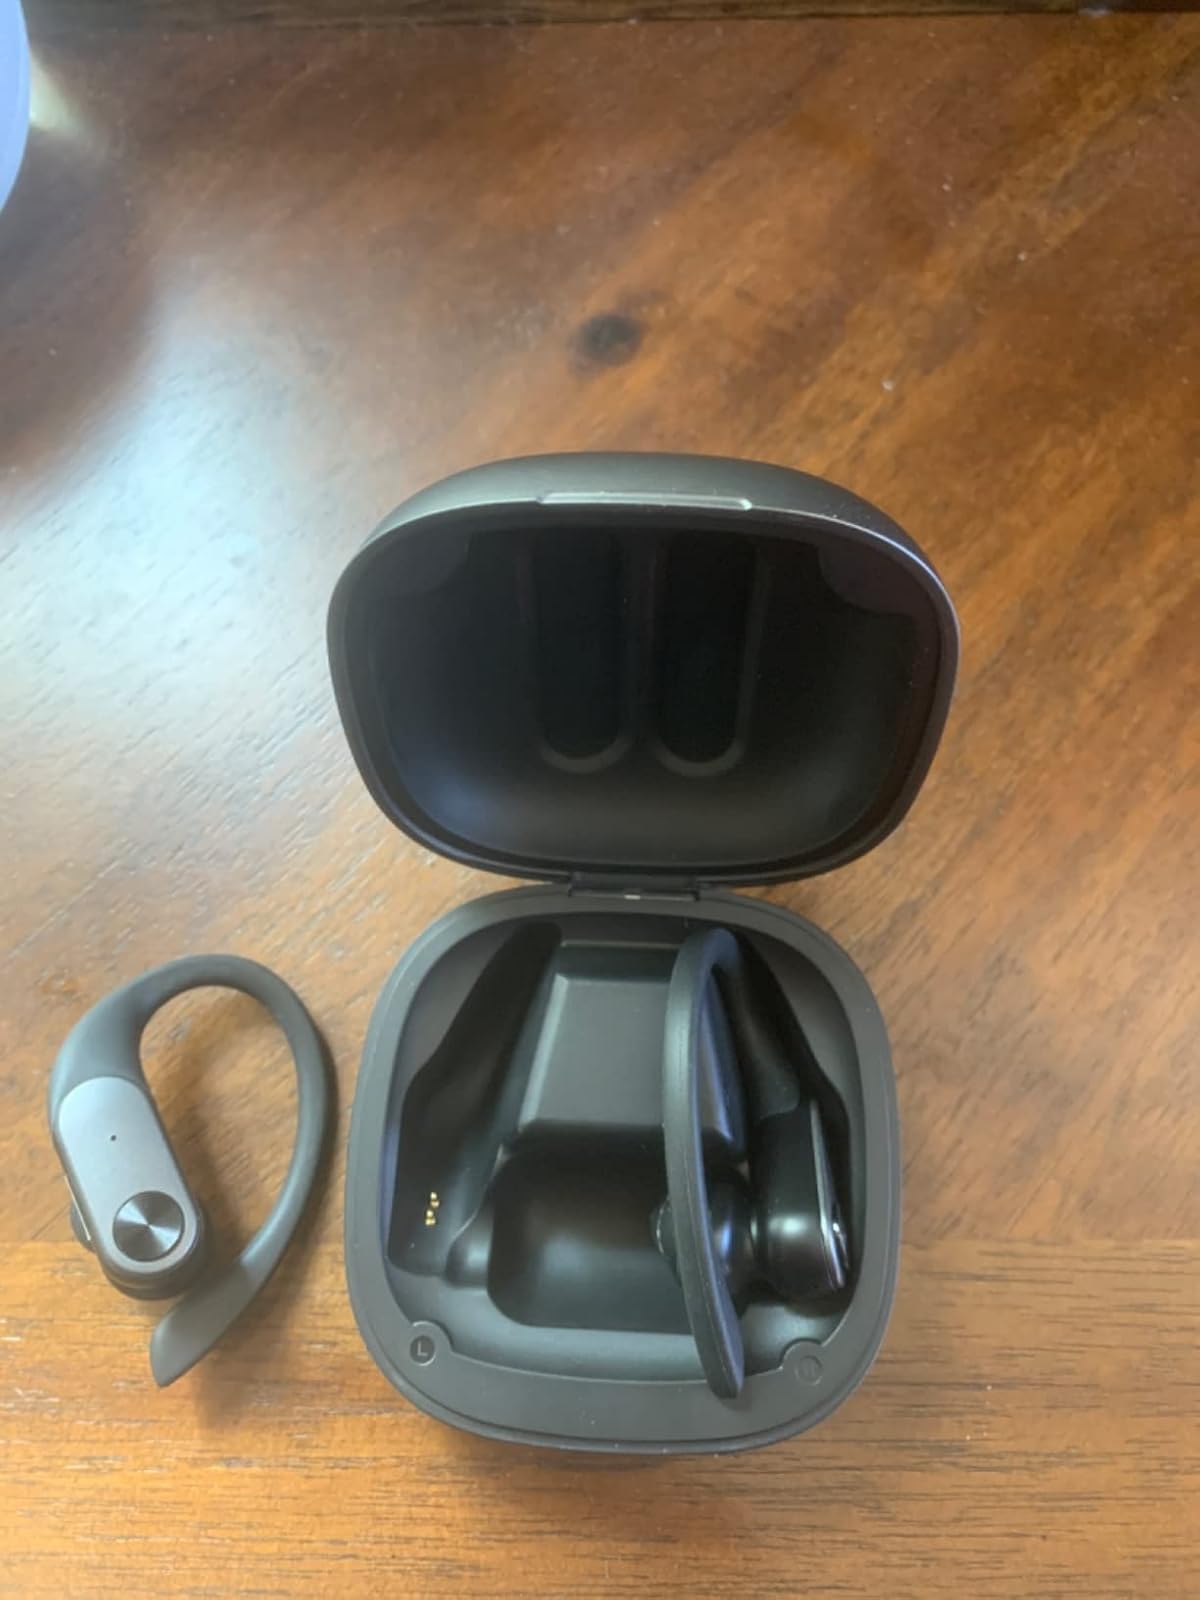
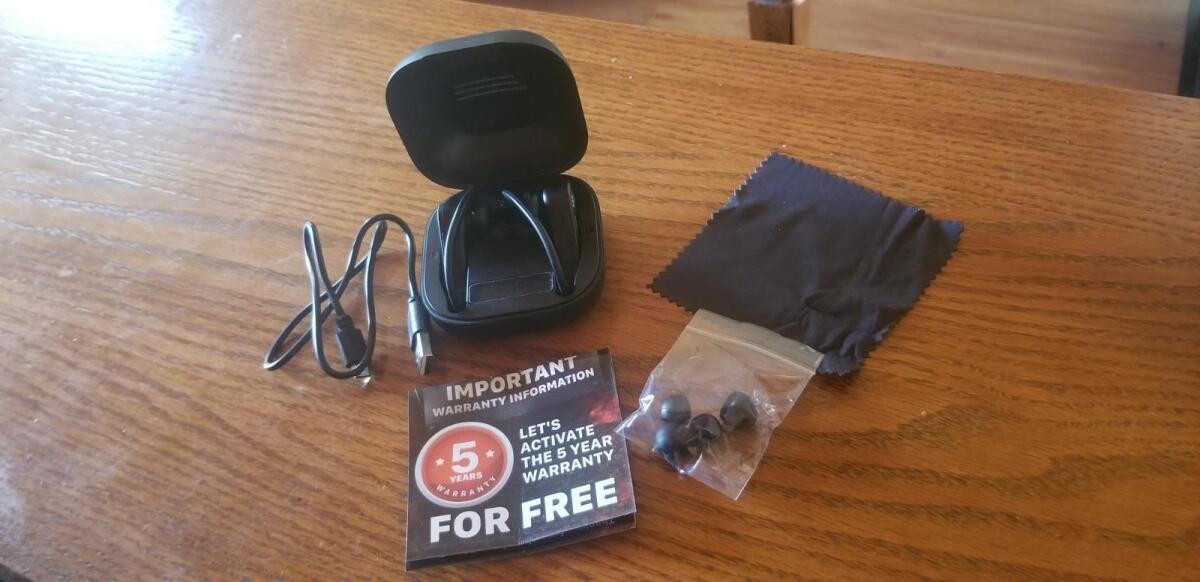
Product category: earbuds
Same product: no